Brian Booth State Park

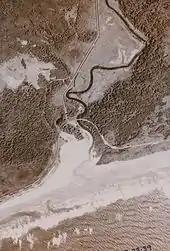
Aerial photograph of Ona Beach in 1938

The land was purchased between 1938 and 1968 from private owners, and includes one gift of 10 acres from Lincoln County, Oregon made in 1963. In the days before the completion of the Coast Highway, the beach between Newport and Seal Rock was used as an access road. Motorists would travel at low tide, following the mail carrier who knew the best way to cross Beaver Creek. The park was first known as Ona Beach State Park, but was renamed in 2013 to honor the first Oregon State Parks and Recreation Commission chairperson Brian Booth (c. 1937–March 2012).